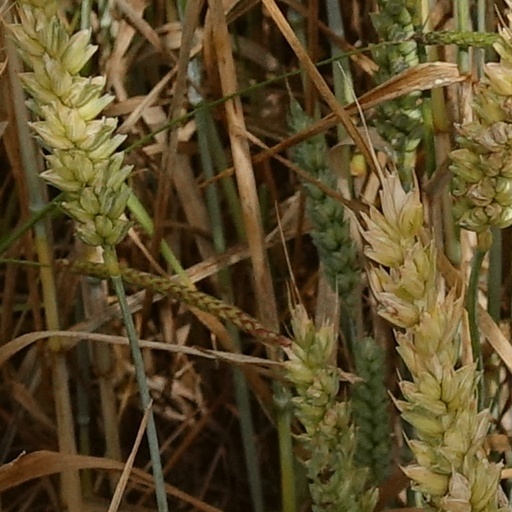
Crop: wheat